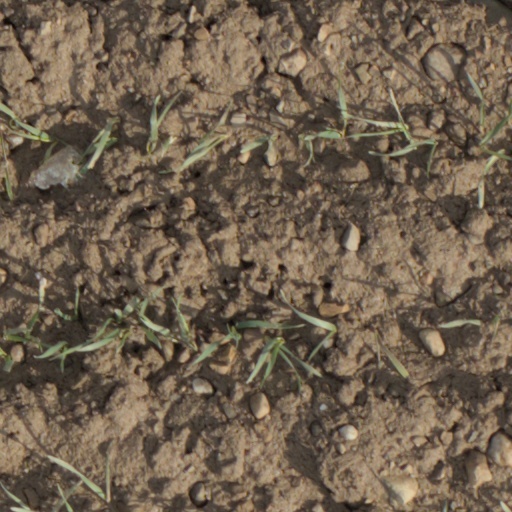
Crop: wheat